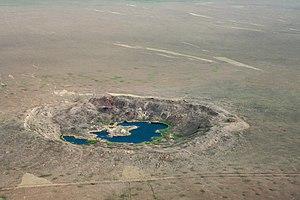
Le polygone nucléaire de Semipalatinsk est le premier et l'un des principaux sites d'essais nucléaires soviétiques. Il est situé au Kazakhstan, à 130 km à l'ouest de la ville de Semeï, anciennement Semipalatinsk, au sud du fleuve Irtych.